Three Equals for four trombones, WoO 30

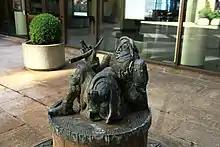
Fountain of a Stadtpfeifer in the atrium of the Neues Gewandhaus, Leipzig

There was a distinct difference between the town or city bands who played cornetts and trombones, and the guilds ('Kameradschaften') of Imperial trumpeters and kettle-drummers, who played fanfares and other ceremonial duties for the emperor, kings, imperial princes, counts and other nobles. From around 1630 to the end of the 18th century these guilds jealously guarded their Imperial Privilege which allowed them exclusive use of trumpets and drums. Court cases were common in which Statdpfeifers and ordinary musicians had their instruments confiscated, and violence was not uncommon. Trumpeters were not allowed to mix with the town pipers, and the playing of trumpets in processions, dances or sounding an alarm was strictly forbidden. Johann Schein, the Leipzig Stadtpfeifer mentioned above, was prosecuted for using trumpets in a performance in the Thomaskirche, and admonished to use cornetts in future.